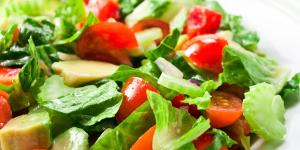
que cenar para adelgazar consejos y recetas sanas